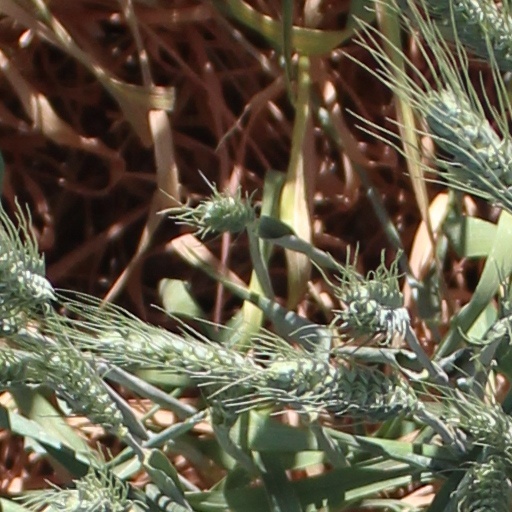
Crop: wheat